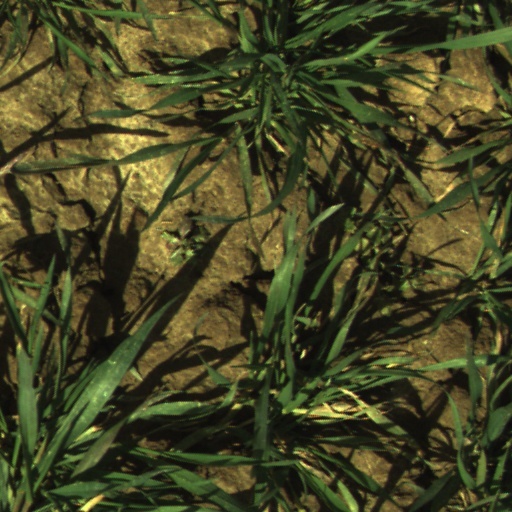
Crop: wheat